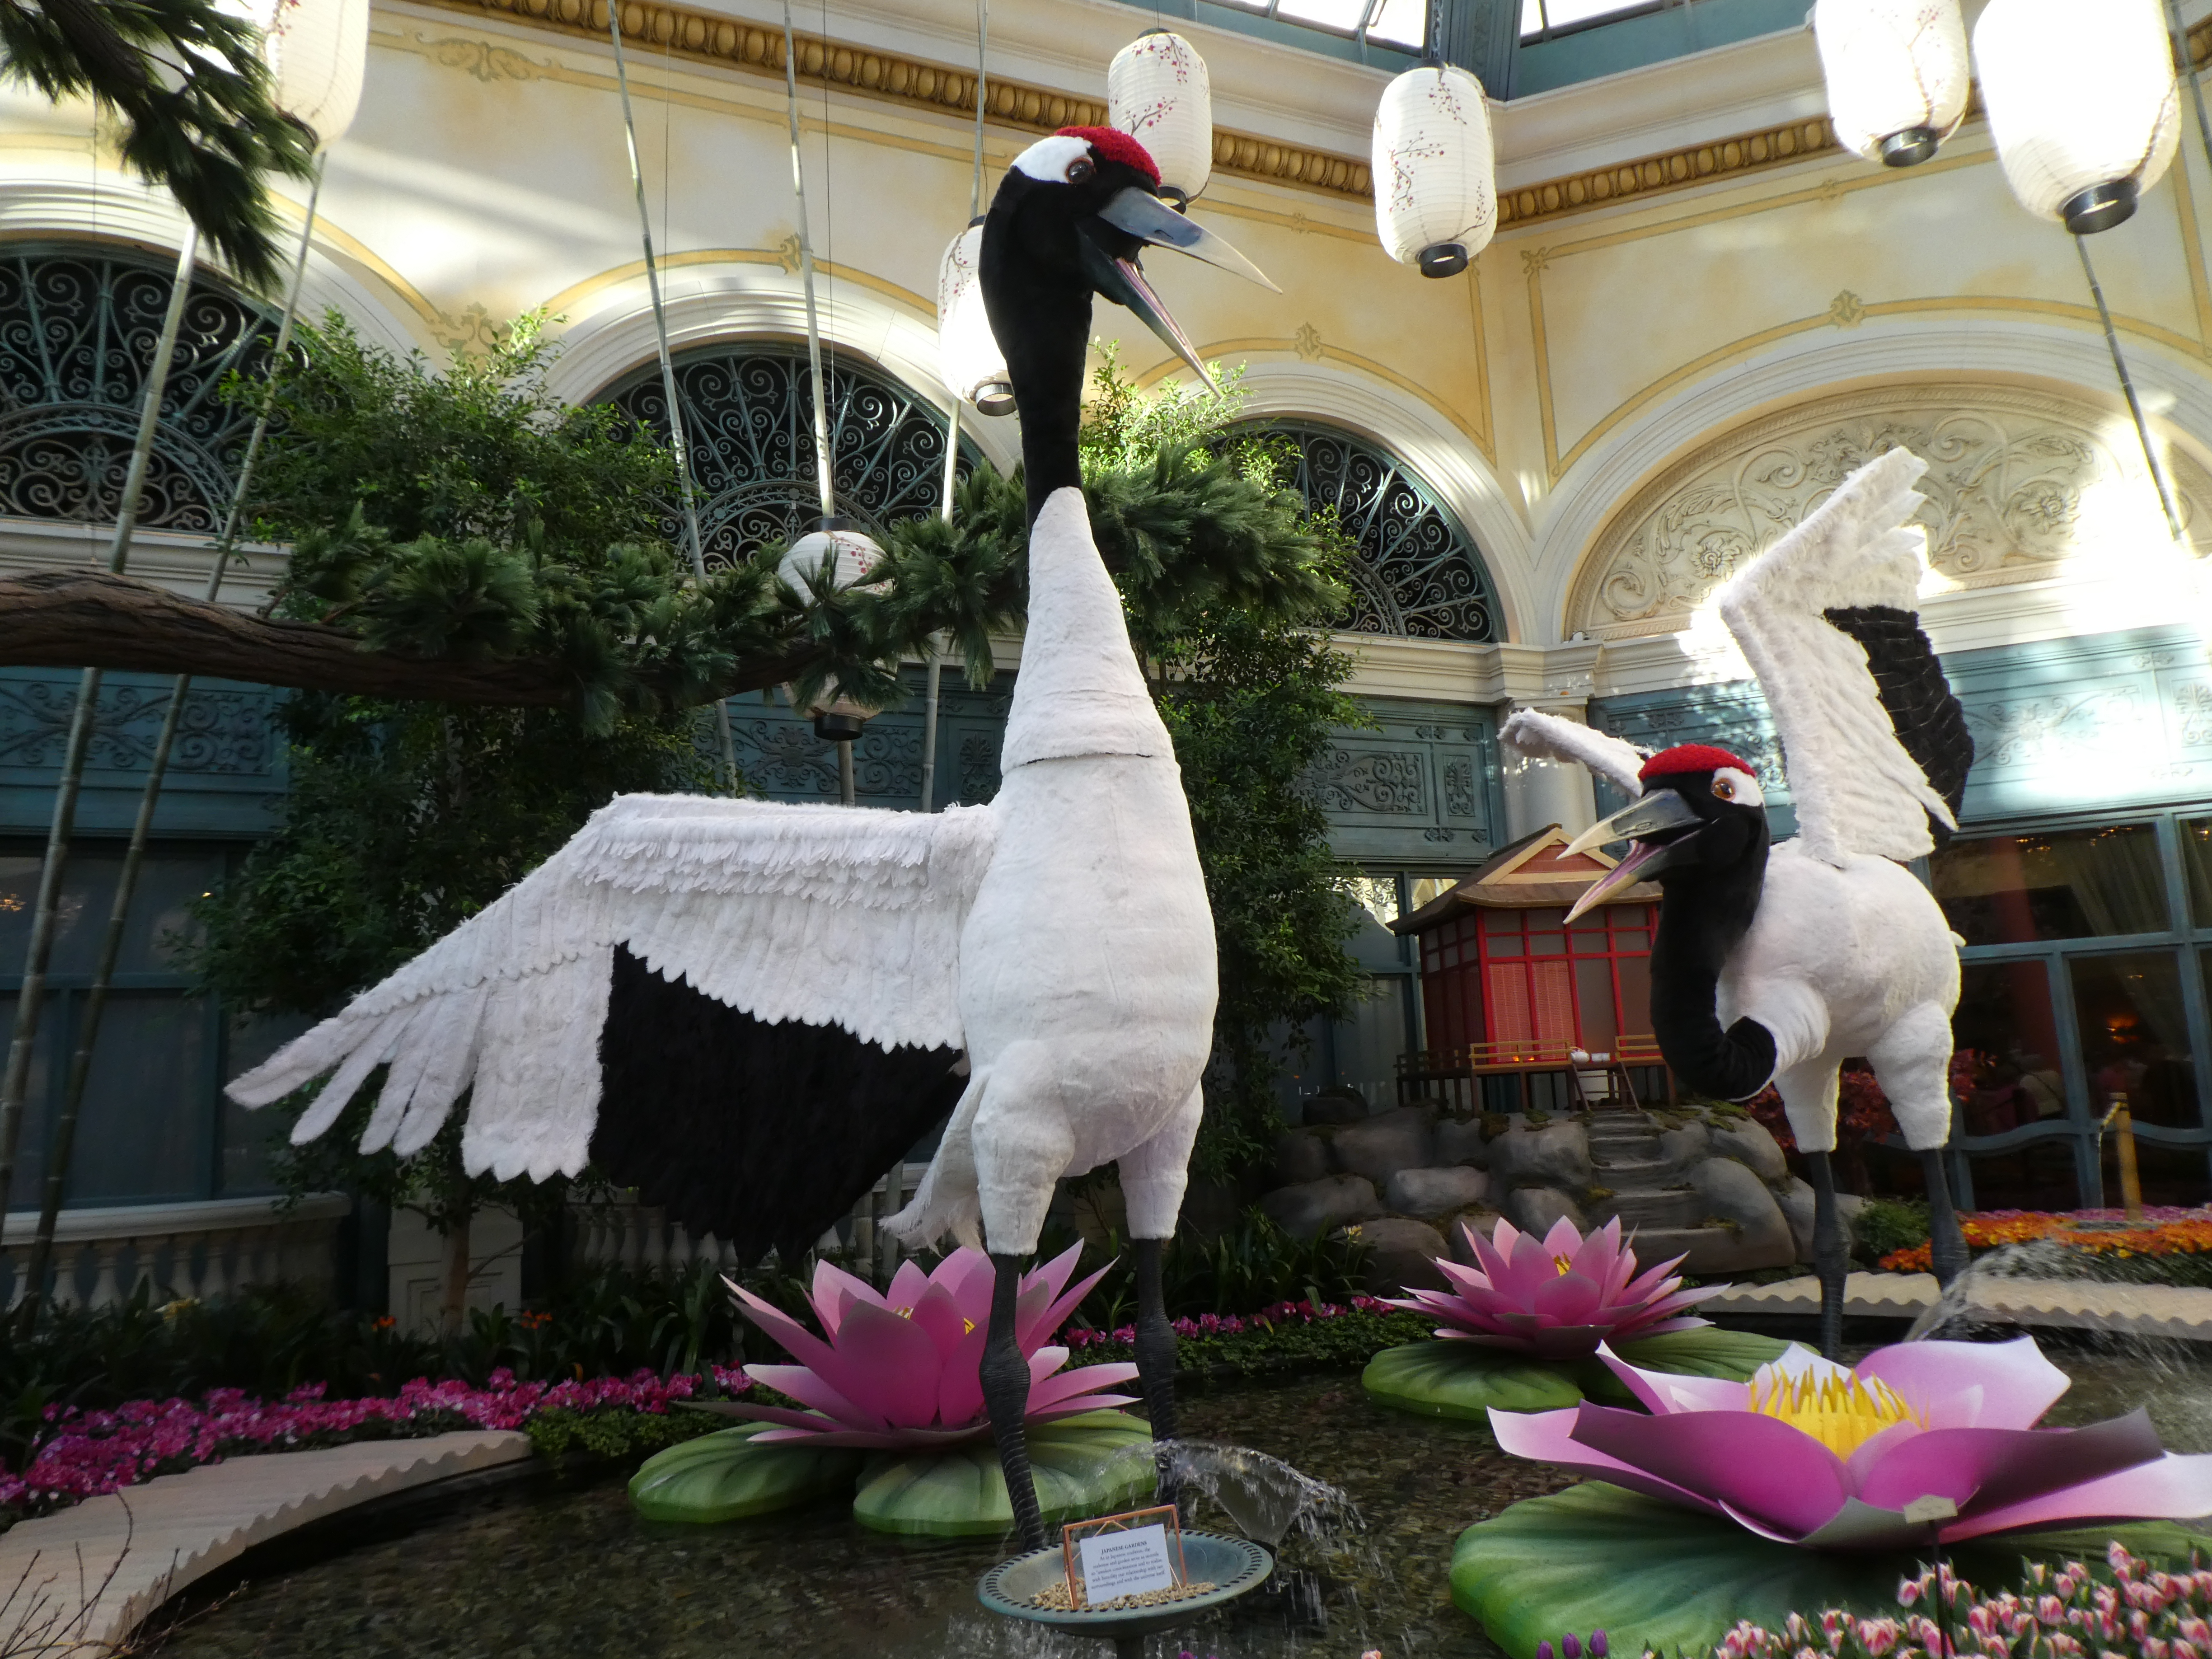
las vegas, bird, botany, statue, flower, plant, feather, sculpture, lawn ornament, wing, art